Motion picture content rating system

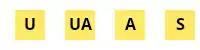
The Indian ratings administered by the Central Board of Film Certification

In India, Central Board of Film Certification (CBFC) is responsible for certifying films meant for public exhibition.